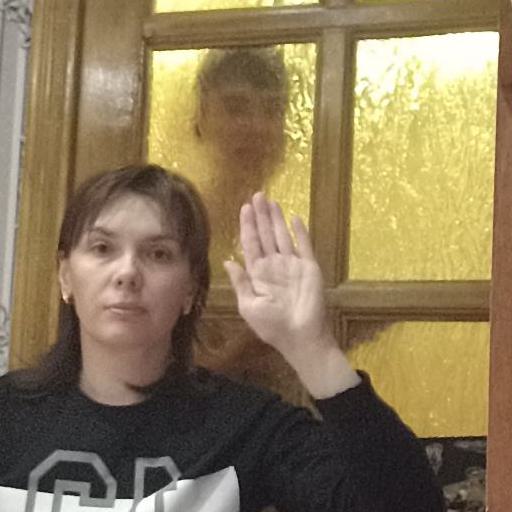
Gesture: stop